Steve Williams (defensive end)

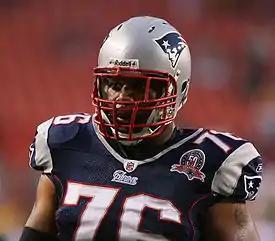
Williams during an August 28, 2009 preseason game against the Washington Redskins.

Stephen Cabot Williams (born September 21, 1981) is a former professional gridiron football defensive end. He was signed by the Kansas City Chiefs as an undrafted free agent in 2006. He played college football at Northwest Missouri State.